The Song of the Nations

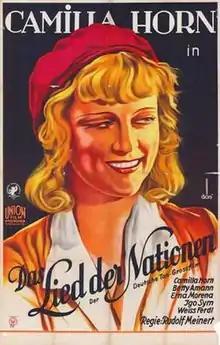
German film poster

The Song of the Nations (German: Das Lied der Nationen) is a 1931 German musical film directed by Rudolf Meinert and starring Camilla Horn, Igo Sym and Betty Amann. A separate French-language version "La chanson des nations" was also produced.